Baby, Seine-et-Marne

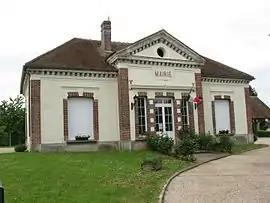
The town hall in Baby

Baby is a commune in the Seine-et-Marne department in the Île-de-France region in north-central France.